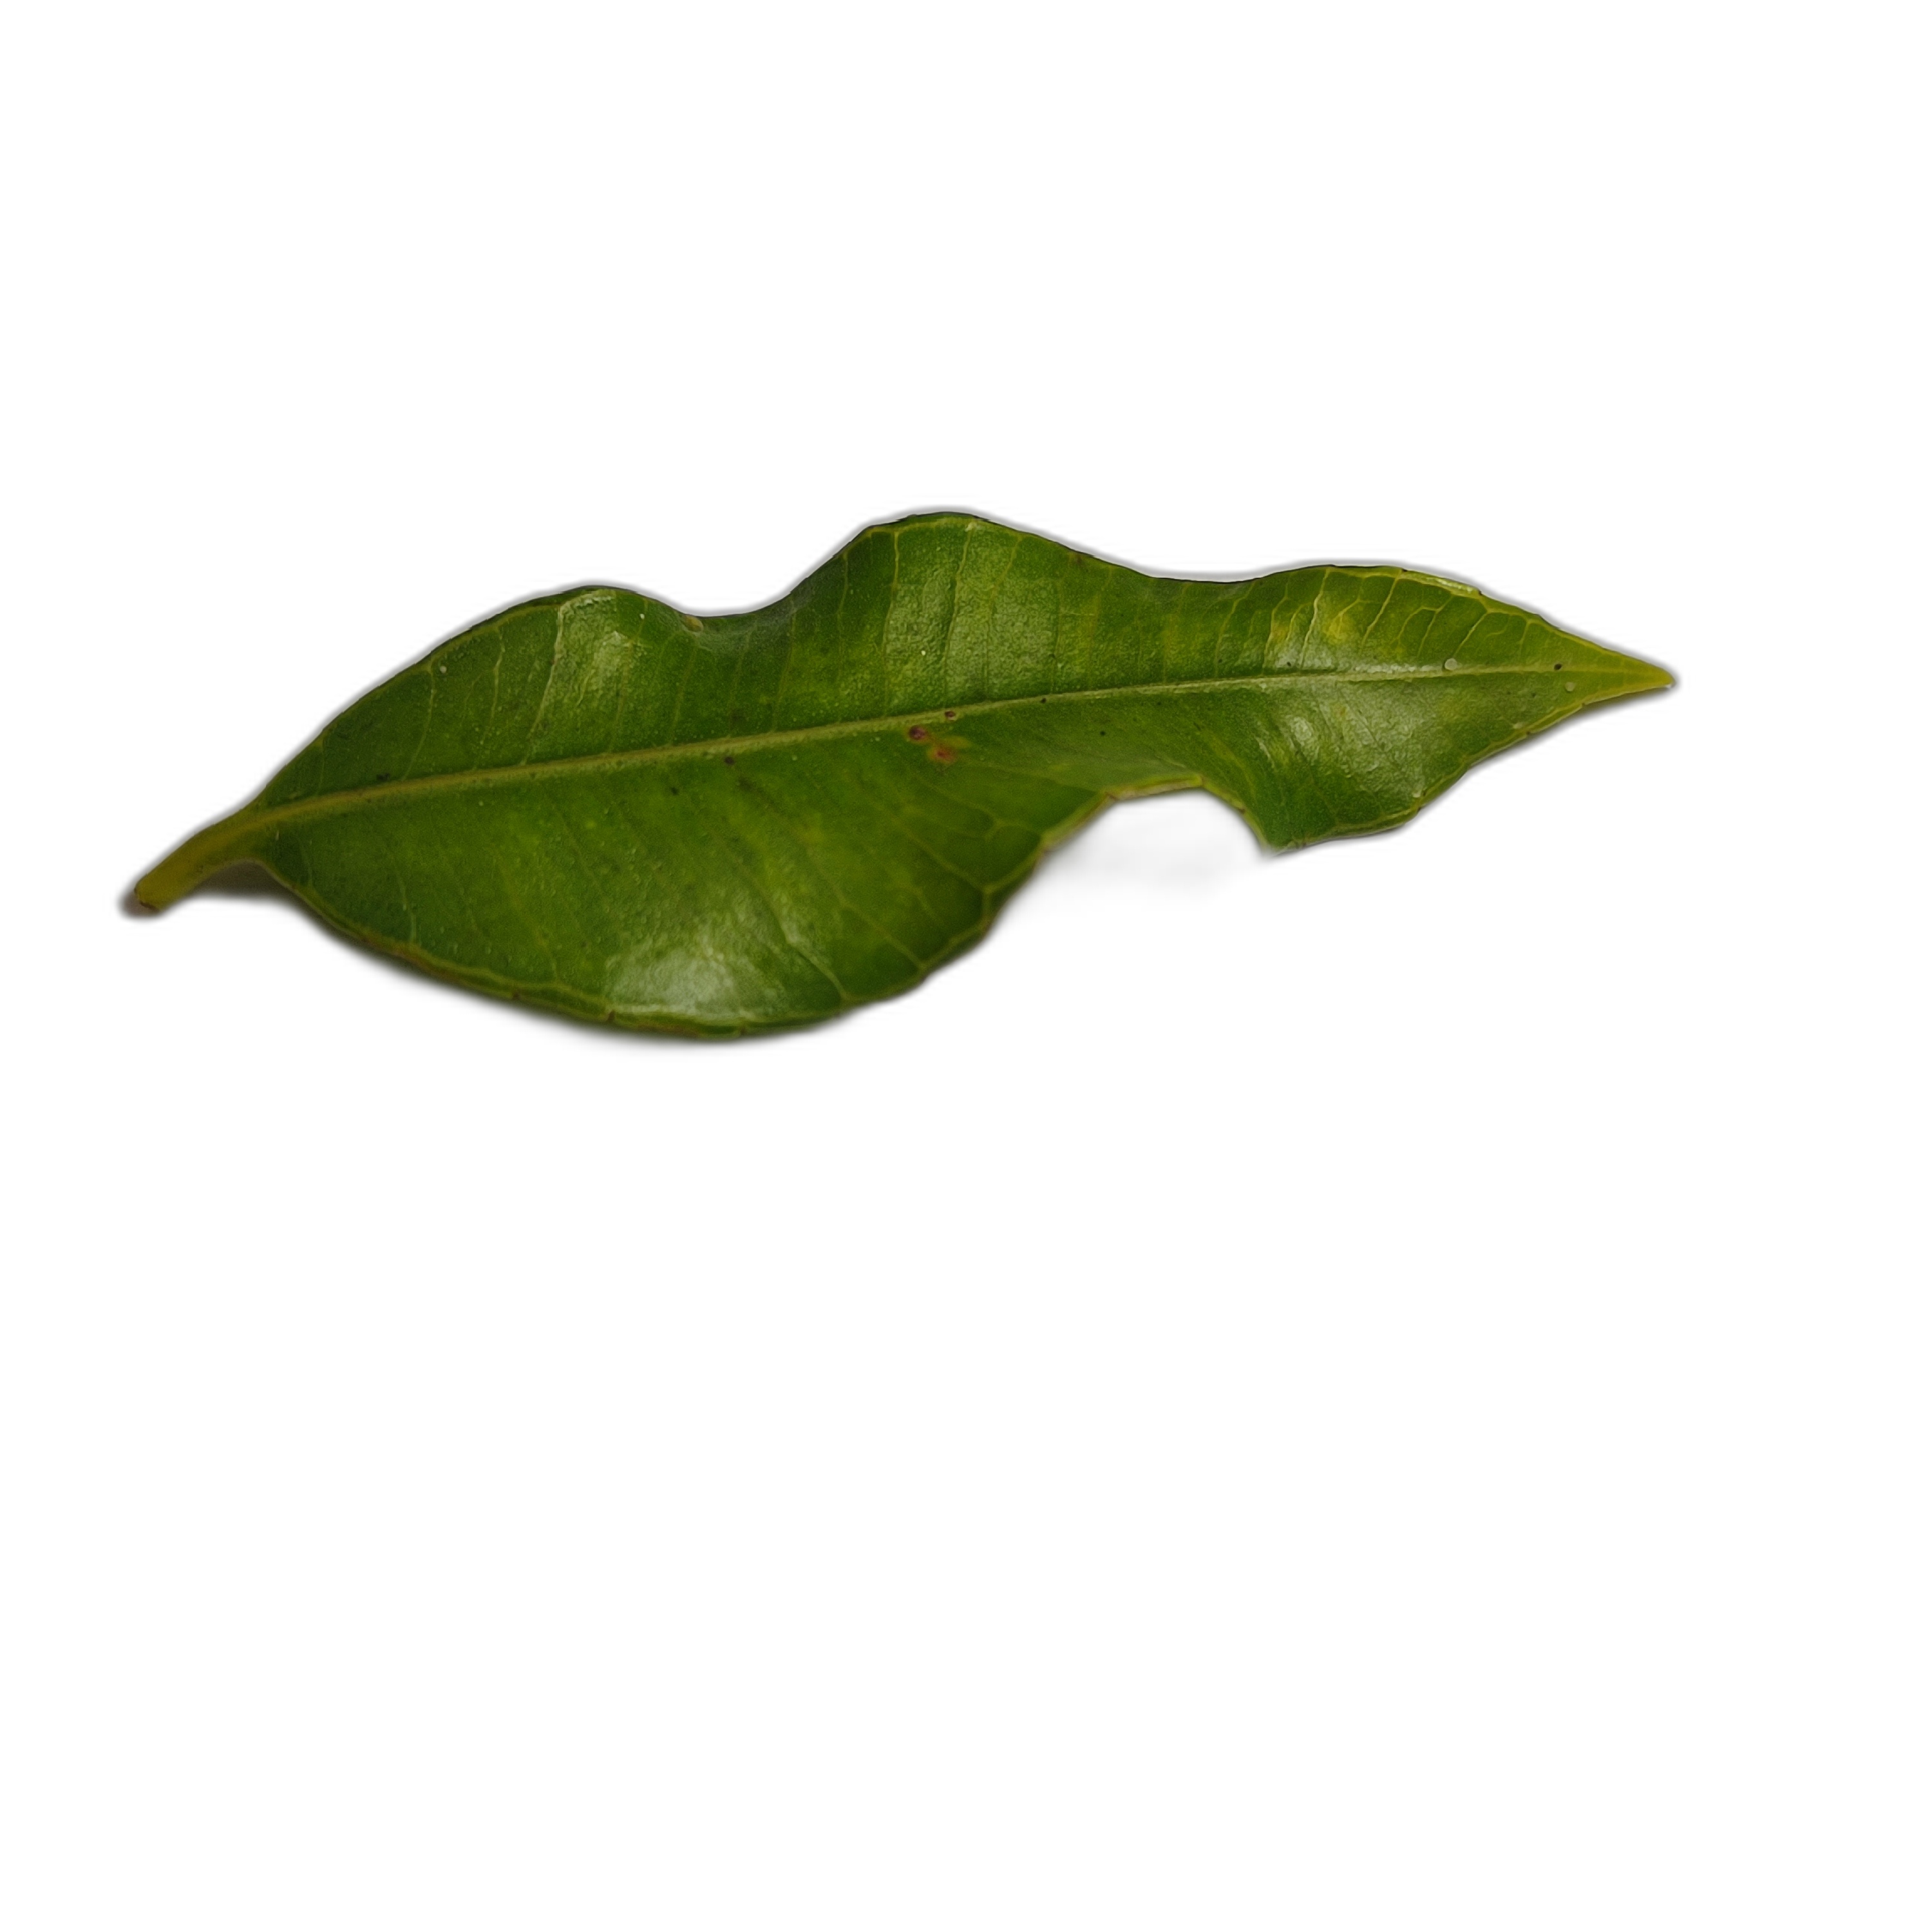
Label: healthy